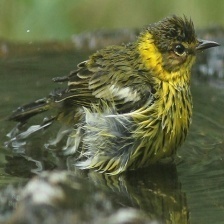
Species: CAPE MAY WARBLER
Scientific name: SETOPHAGA TIGRINA